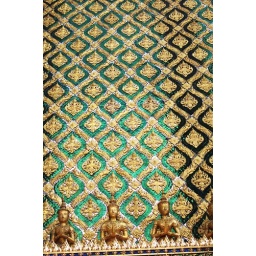
Bangkok Grand Palace: Shapes of Buddah in gold, finished with green glass mosaics